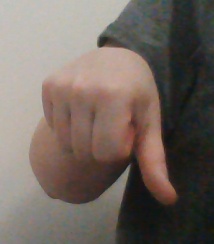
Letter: waw